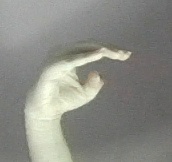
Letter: jeem